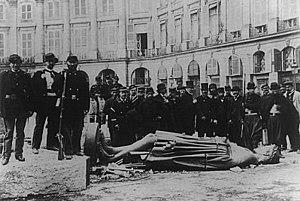
La colonne Vendôme renversée durant la Commune de Paris.
L'iconographie de Napoléon Iᵉʳ se réfère à l'ensemble des représentations peintes, gravées, et sculptées du général et Premier Consul Napoléon Bonaparte, devenu empereur sous le nom de Napoléon Iᵉʳ. Réalisées de son vivant à des fins de propagande, elles furent après sa mort destinées à évoquer la légende napoléonienne.
La place Vendôme, située dans le 1ᵉʳ arrondissement de Paris, se trouve au nord du jardin des Tuileries, au sud de l'opéra Garnier et à l’est de l’église de la Madeleine.
La colonne Vendôme est un monument parisien situé au centre de la place du même nom dans le 1ᵉʳ arrondissement de Paris. Elle fut érigée sur ordre de Napoléon de 1806 à 1810 pour commémorer la bataille d'Austerlitz, puis détruite lors de la Commune de Paris en 1871 avant d'être reconstruite telle qu'on la connaît aujourd'hui. Au fil des années, elle reçut les noms de colonne d'Austerlitz, puis colonne de la Victoire avant de devenir colonne de la Grande Armée. Elle est communément appelée colonne Vendôme. Il convient de ne pas la confondre avec la colonne de la Grande Armée qui se trouve près de Boulogne-sur-Mer. Elle est classée au titre des Monuments historiques depuis le 31 mars 1992.
La Commune de Paris est une période insurrectionnelle de l'histoire de Paris qui dura un peu plus de deux mois, du 18 mars 1871 à la « Semaine sanglante » du 21 au 28 mai 1871. Cette insurrection contre le gouvernement, issu de l'Assemblée nationale qui venait d'être élue au suffrage universel masculin, ébaucha pour la ville une organisation proche de l'autogestion ou d'un système communiste.